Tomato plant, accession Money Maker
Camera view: bottom (45 deg); turntable rotation: 300 degrees
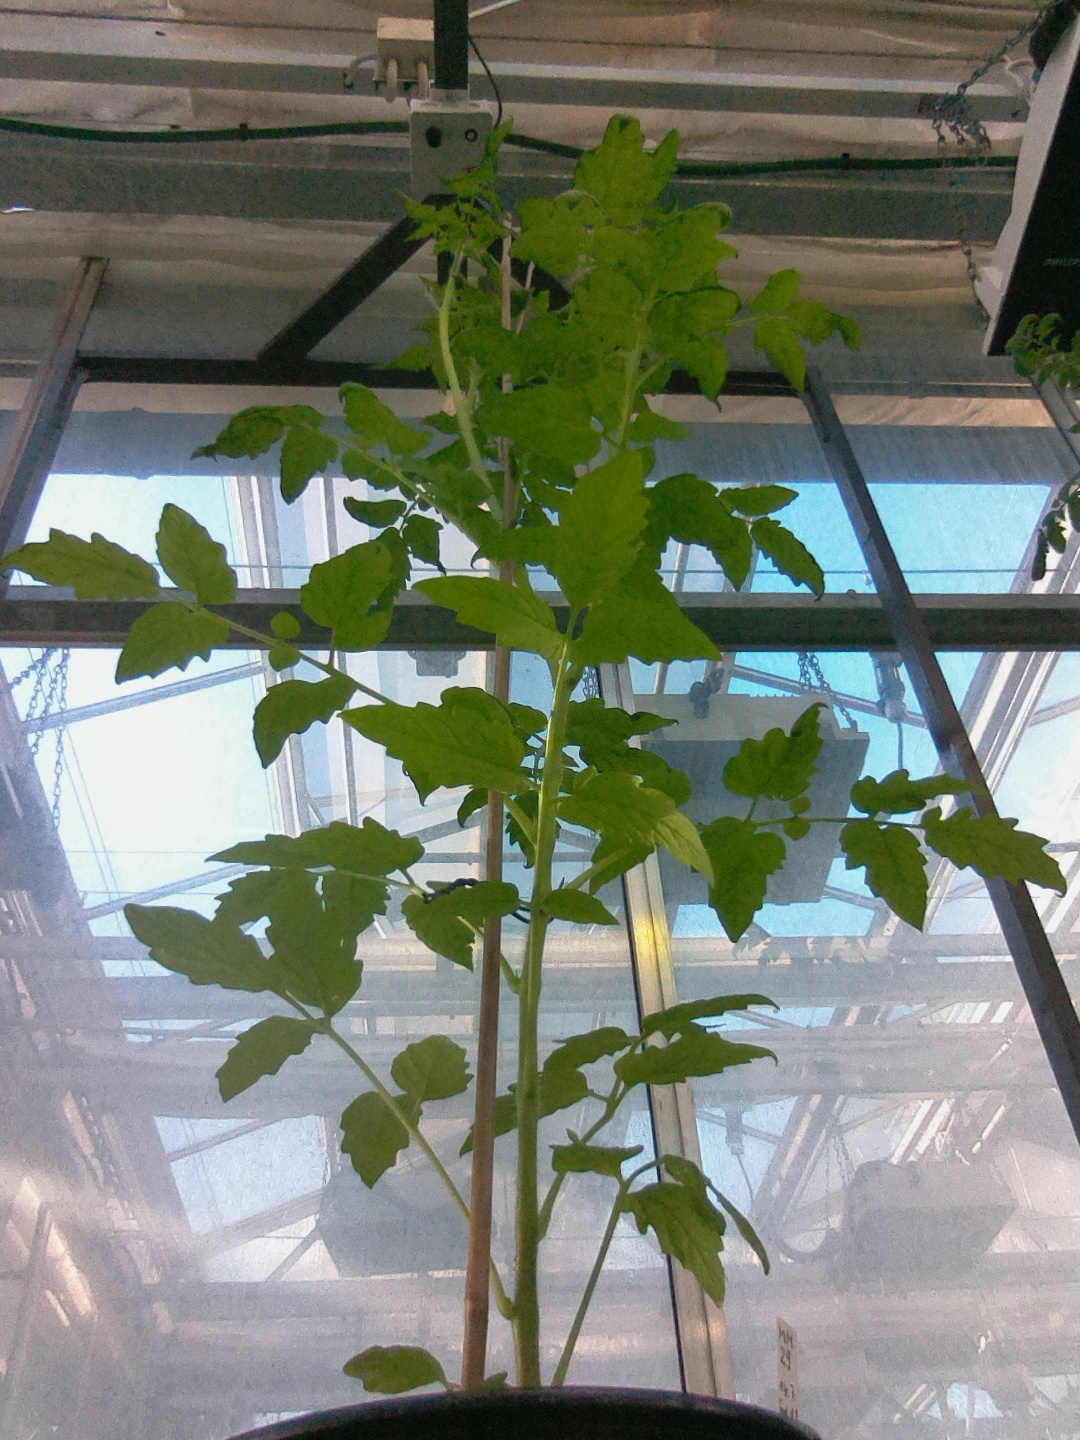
BBCH growth stage 52: 2 inflorescences visible